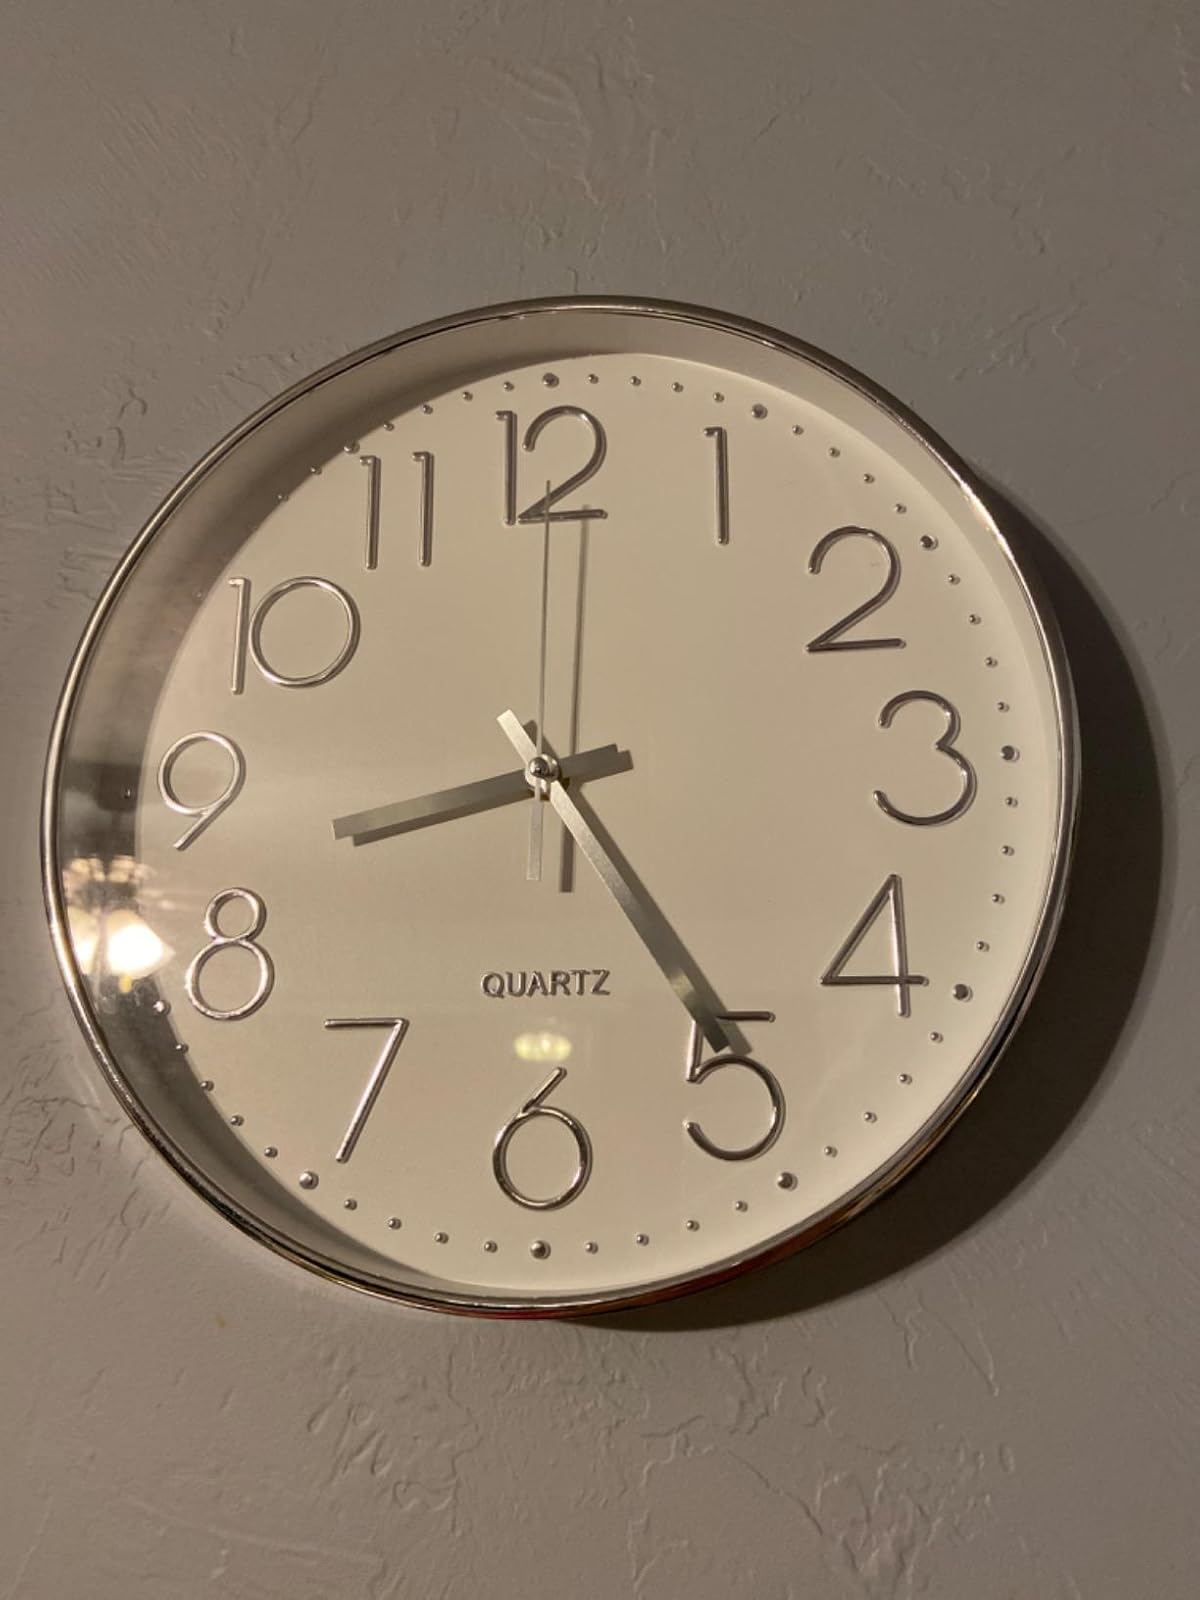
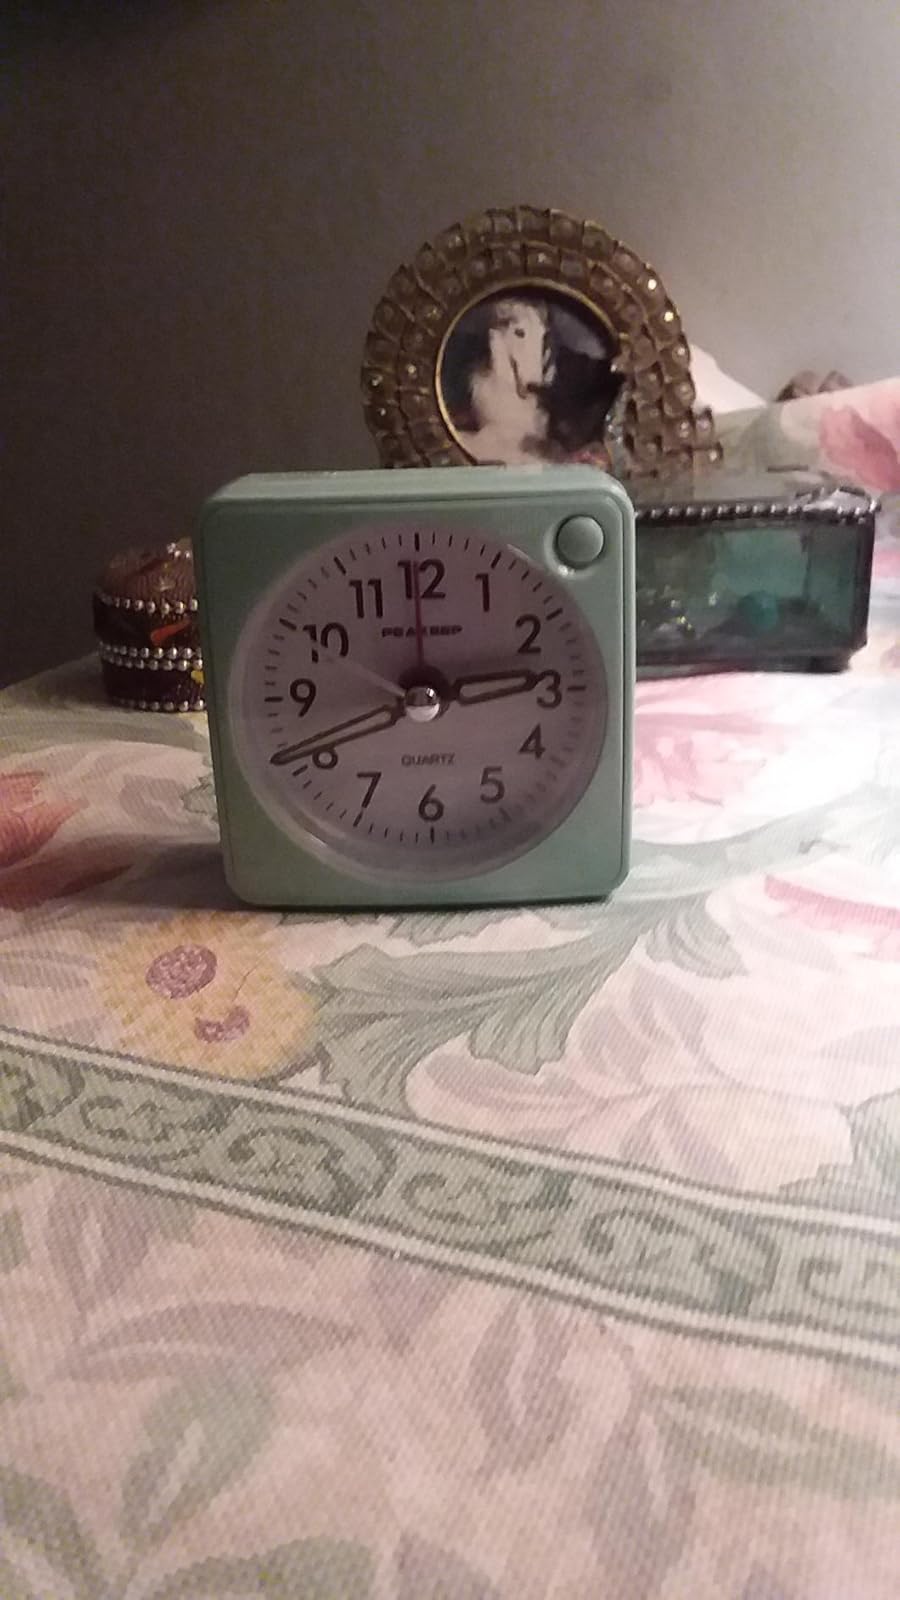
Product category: clock
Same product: no